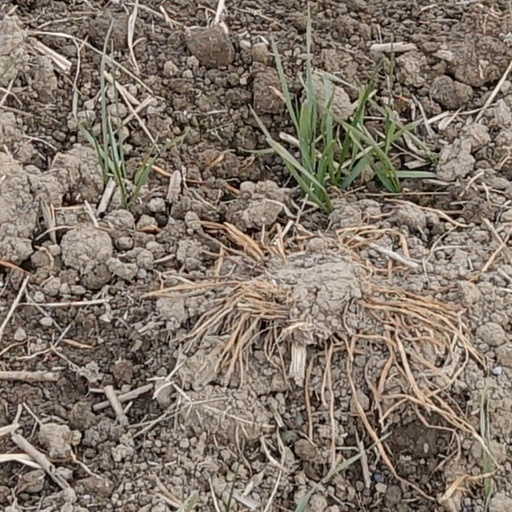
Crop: wheat